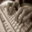
Label: keyboard